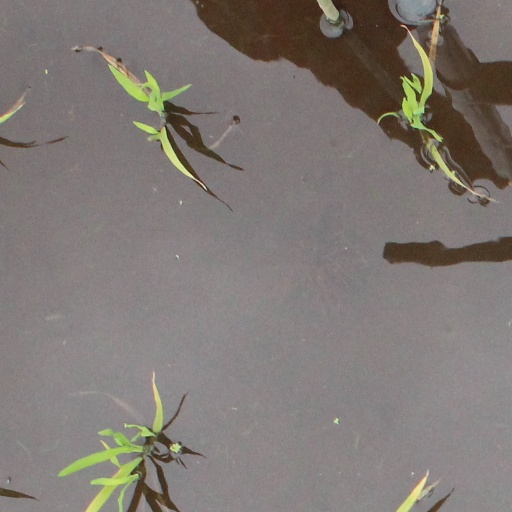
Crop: rice